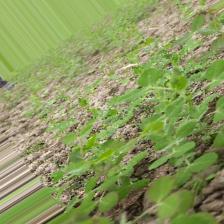
Label: Powdery Mildew